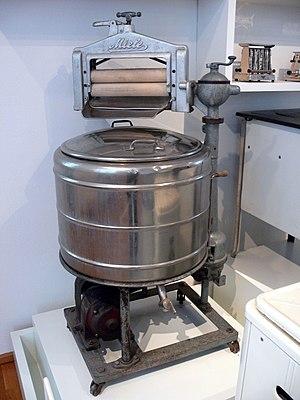
Un lave-linge ou machine à laver le linge, aussi appelé laveuse au Canada francophone et lessiveuse en Belgique, est un appareil électroménager conçu pour nettoyer les vêtements et le linge de maison.